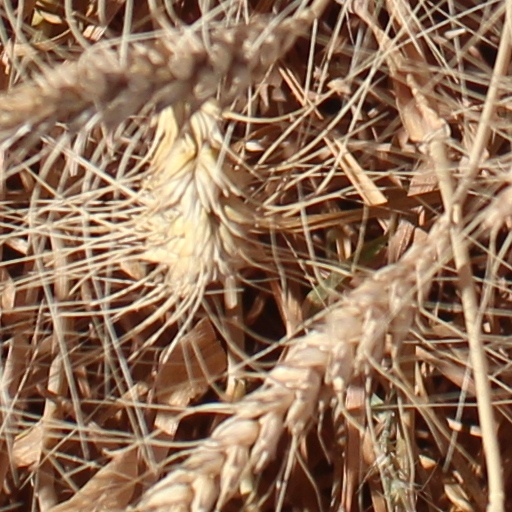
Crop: wheat